Mount Dalrymple

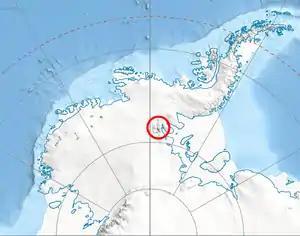
Location of Sentinel Range in Western Antarctica.

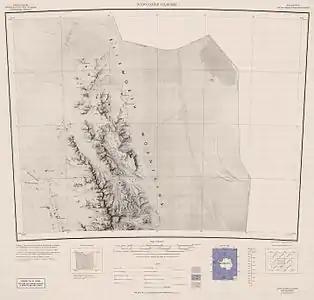
Northern Sentinel Range map.

Mount Dalrymple is a mountain (3,600 m) between Mount Alf and Mount Goldthwait in the northern part of the Sentinel Range, Antarctica. It surmounts Sabazios Glacier to the north-northeast and Embree Glacier to the southeast.